Central Coast Australian Football League

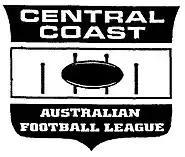
Logo of the Central Coast Australian Football League

Onward from 2000, all Premiers are listed under the Black Diamond Australian Football League.